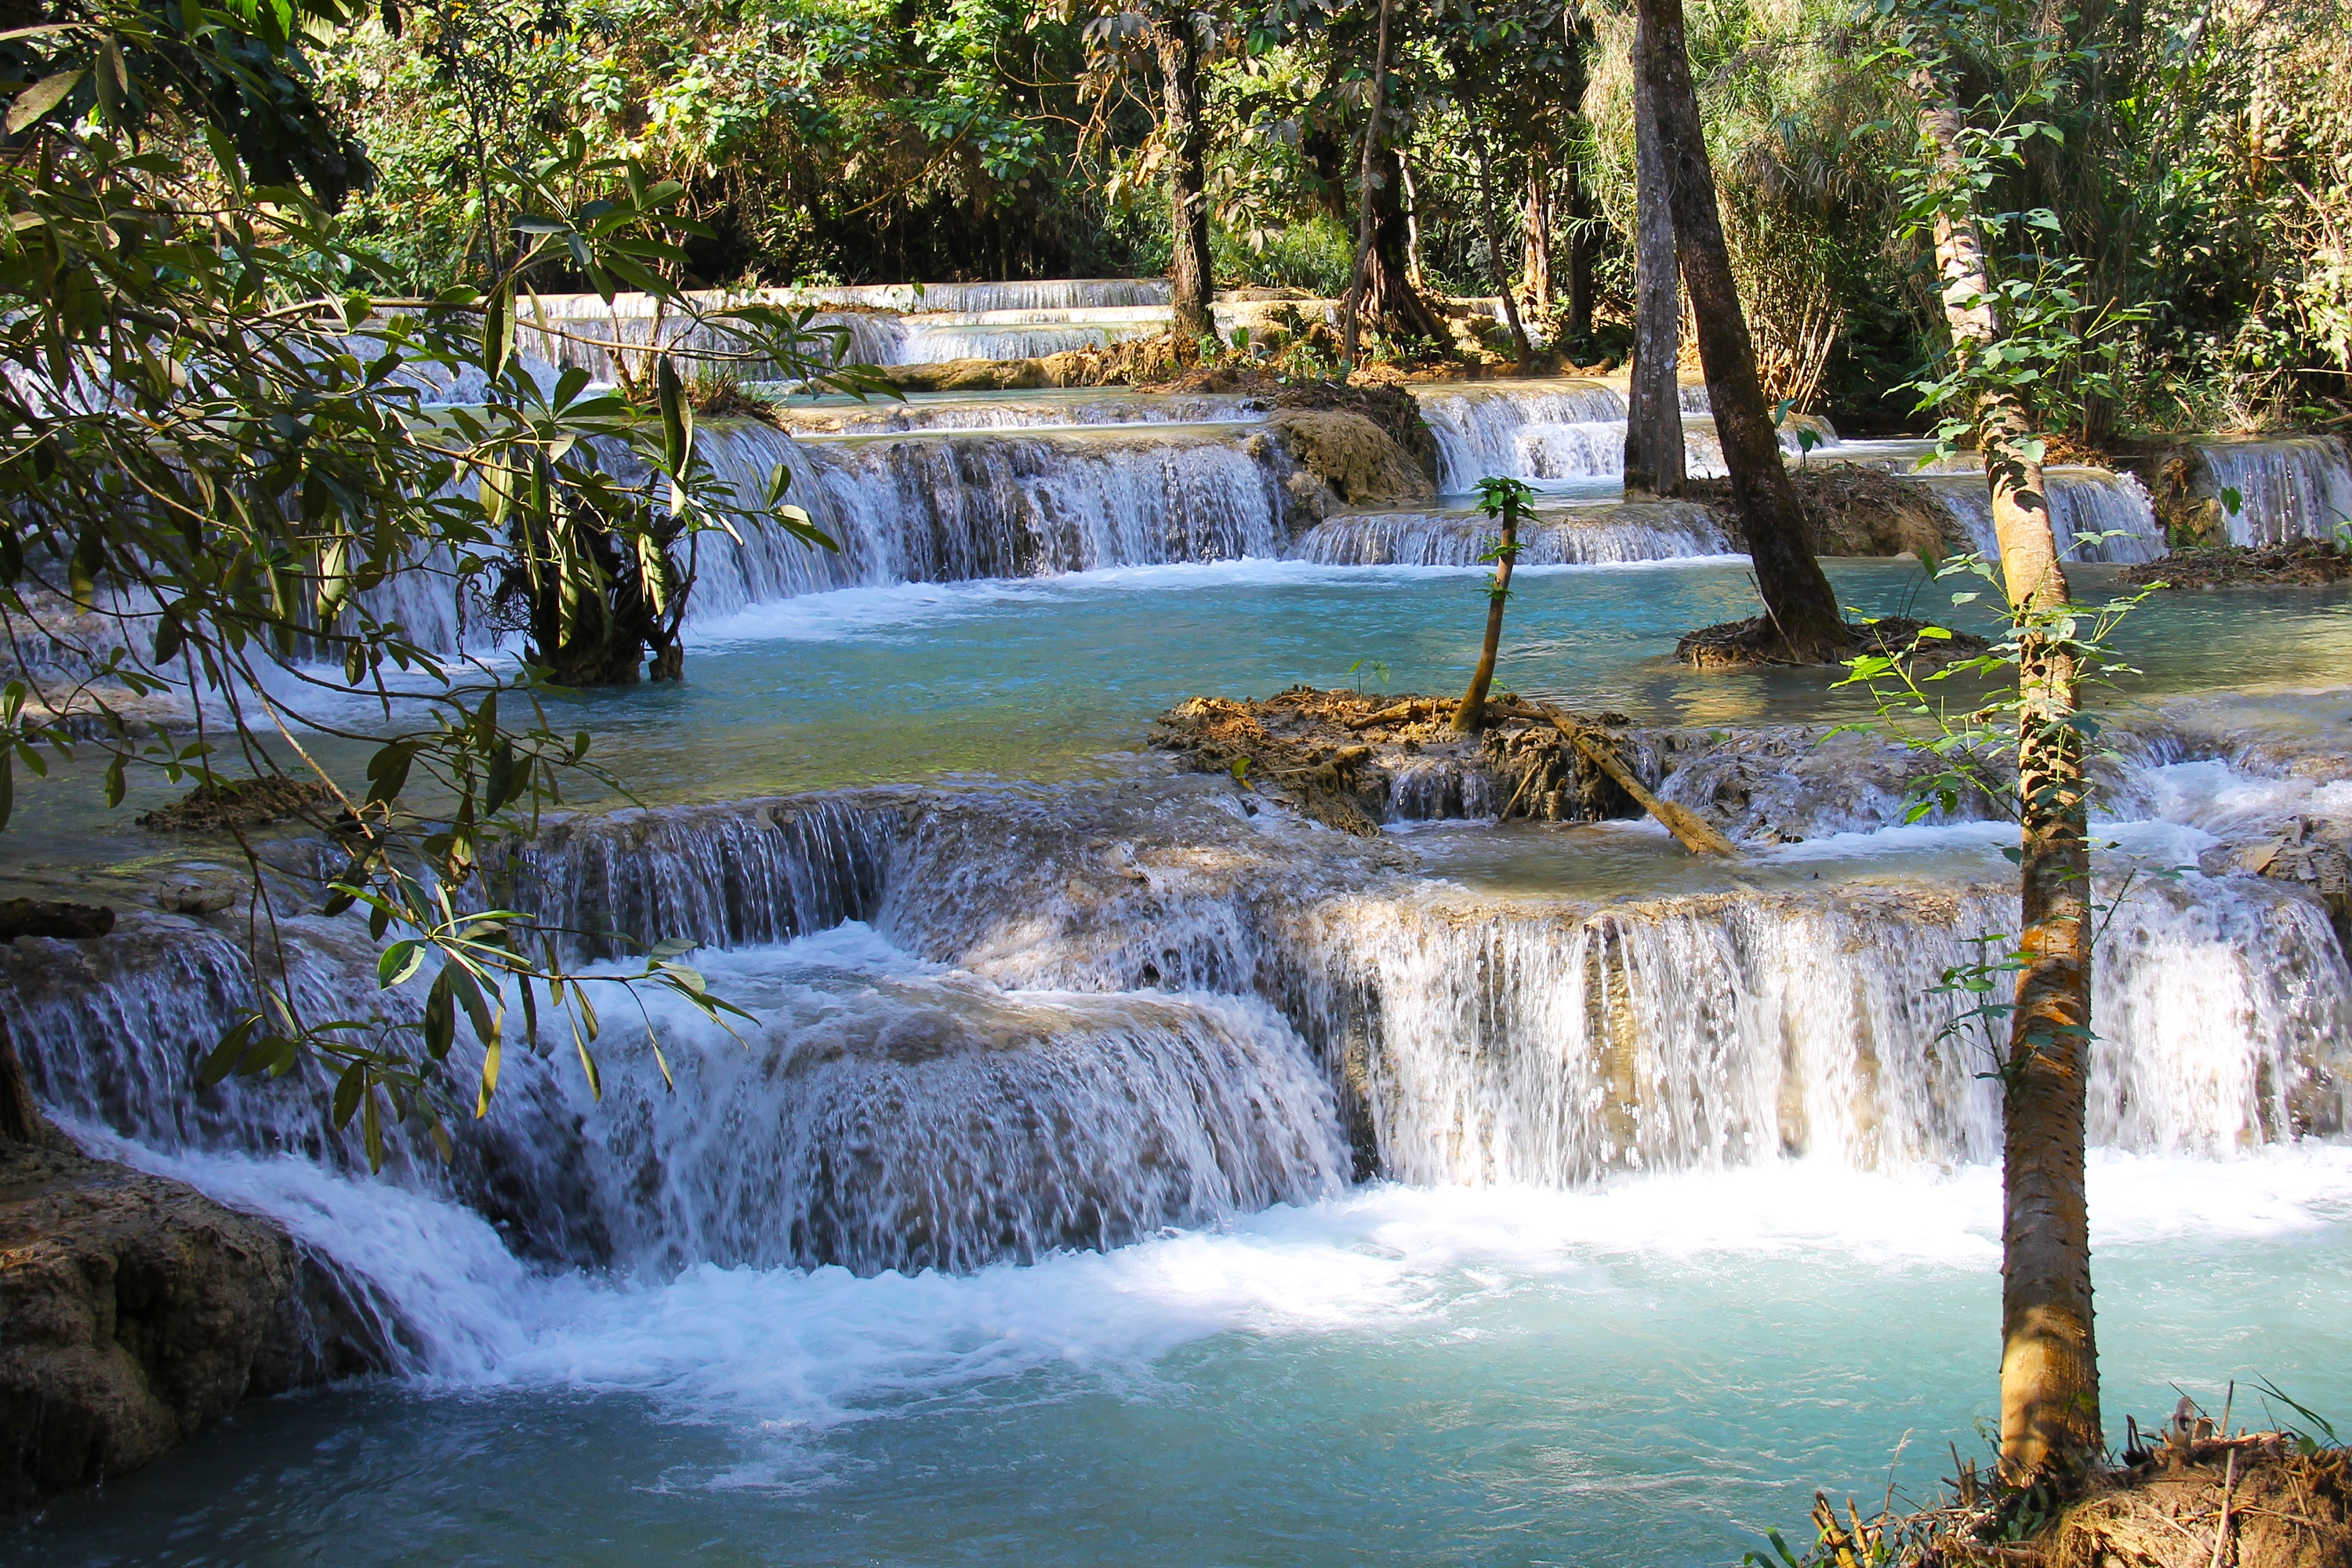
tree, water, waterfall, river, pond, stream, reflection, park, botany, colorful, body of water, falls, beautiful, laos, water feature, watercourse, turquoise water, luang prabang, kuang si falls, unesco heritage, kuang si waterfall